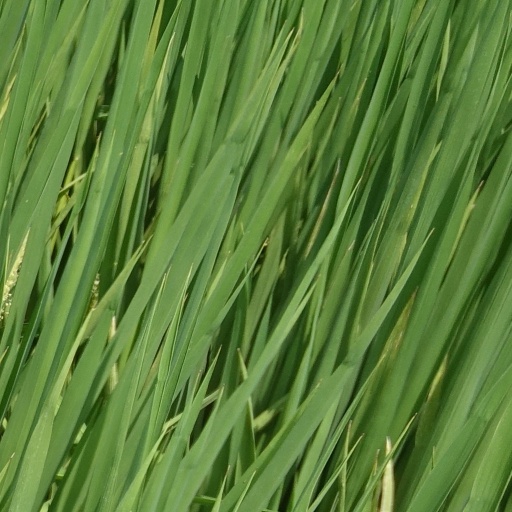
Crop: rice